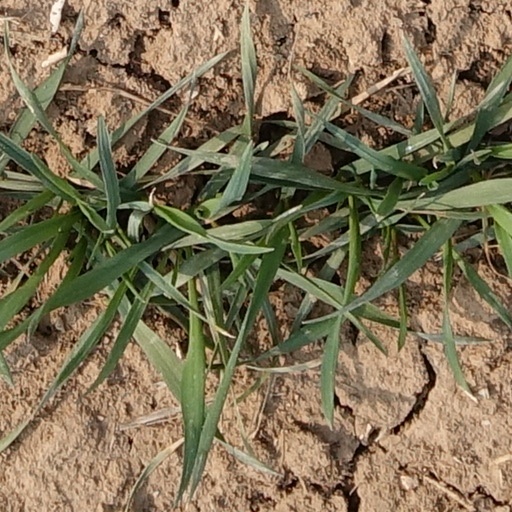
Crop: wheat